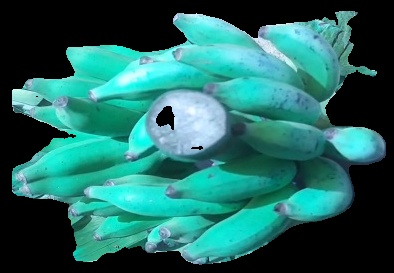
Variety: elakki-bale
Grade: grade3